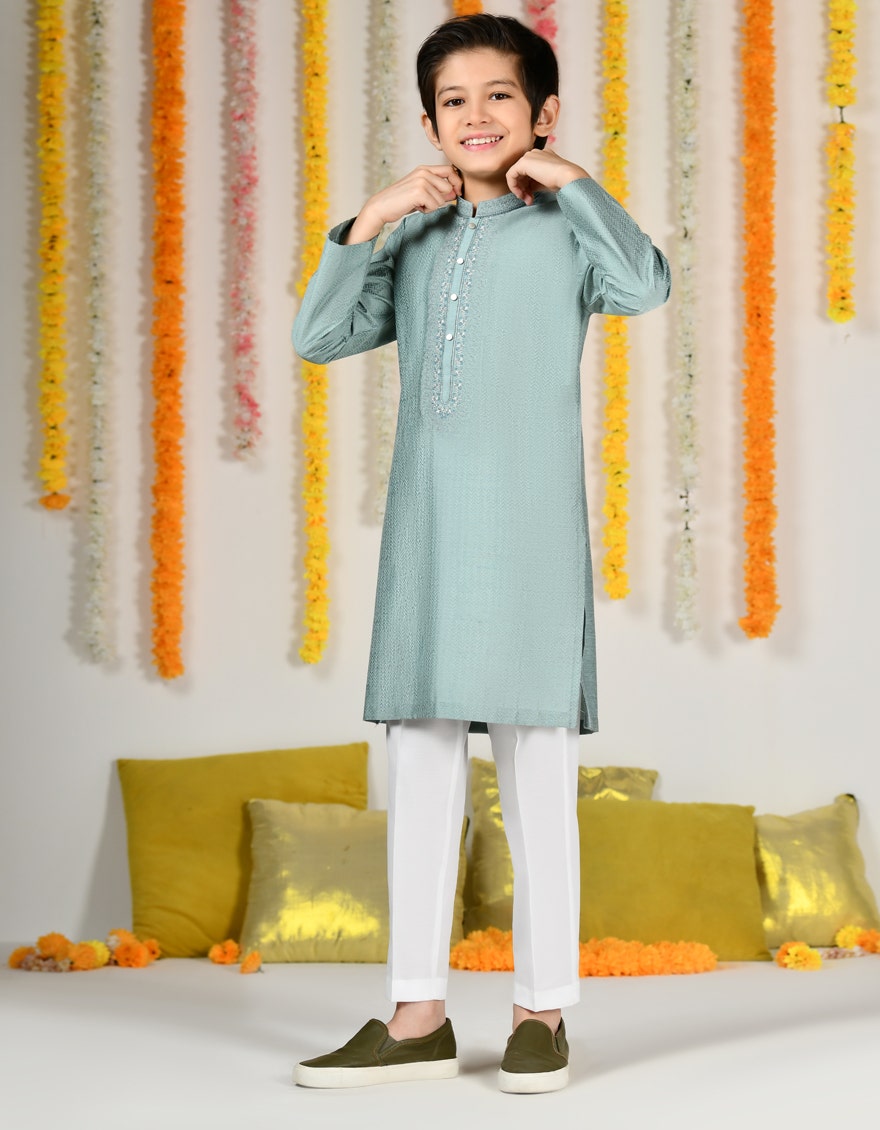
blue khanu pajamas set